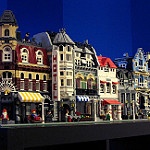
Label: buildings